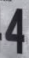
Number: 4